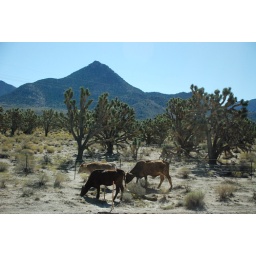
Some cows and Joshua trees hanging out by the side of the road outside Dolan Springs, Arizona.